Bradford Colliery

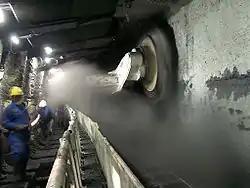
Longwall mining

Bradford Colliery was a coal mine in Bradford, Manchester, England. Although part of the Manchester Coalfield, the seams of the Bradford Coalfield correspond more closely to those of the Oldham Coalfield. The Bradford Coalfield is crossed by a number of fault lines, principally the Bradford Fault, which was reactivated by mining activity in the mid-1960s.